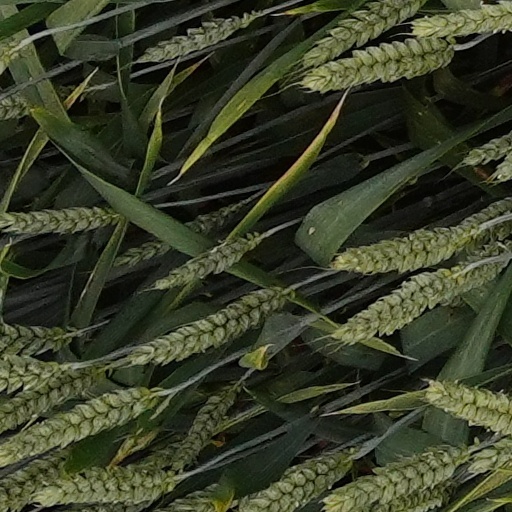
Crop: wheat